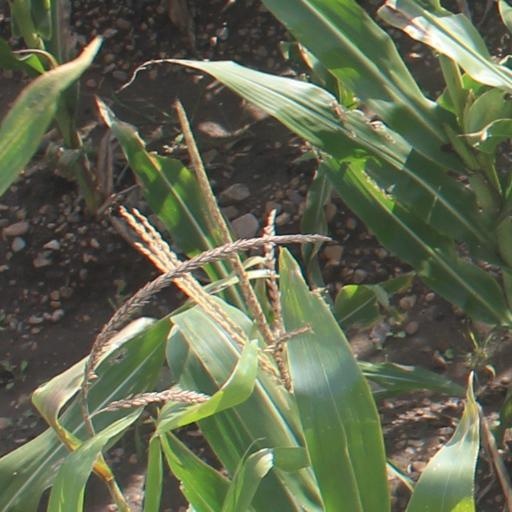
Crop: maize; corn